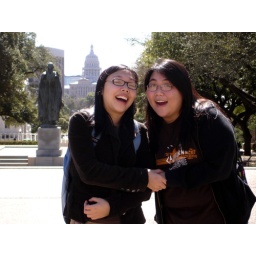
My other best friend, Sharon. We are posing in front of the UT tower with the state capital building in the background.